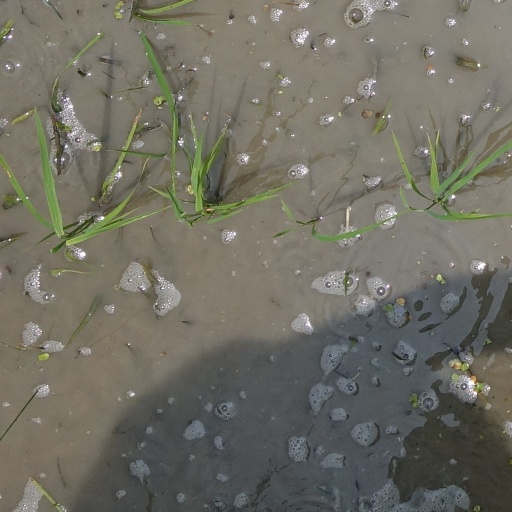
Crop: rice